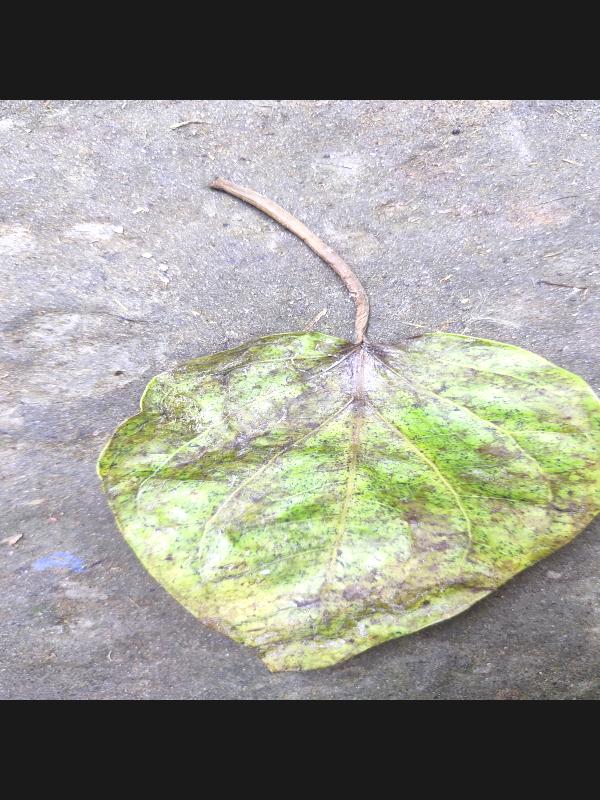
Label: Dried_Leaf